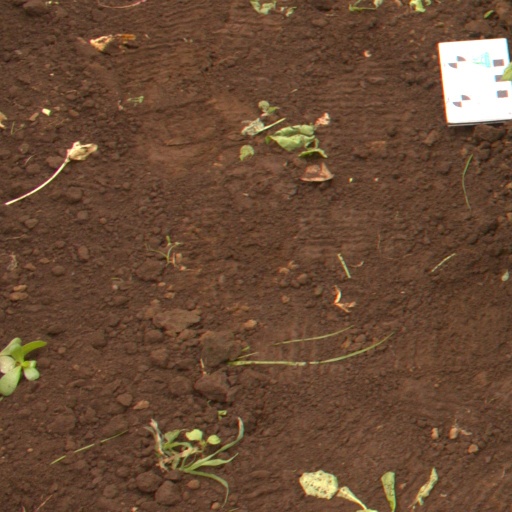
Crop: soybean